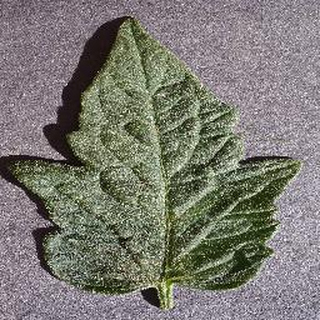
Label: healthy_tomato